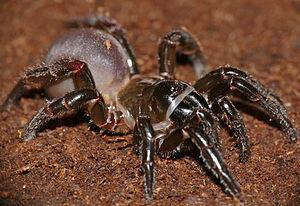
Cteniza sauvagesi, la Cténize corse est une espèce d'araignées mygalomorphes de la famille des Ctenizidae.
Cteniza est un genre d'araignées mygalomorphes de la famille des Ctenizidae.